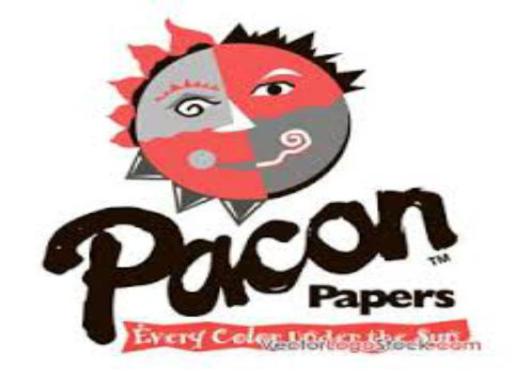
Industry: Others